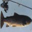
Label: trout